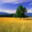
Label: oak_tree